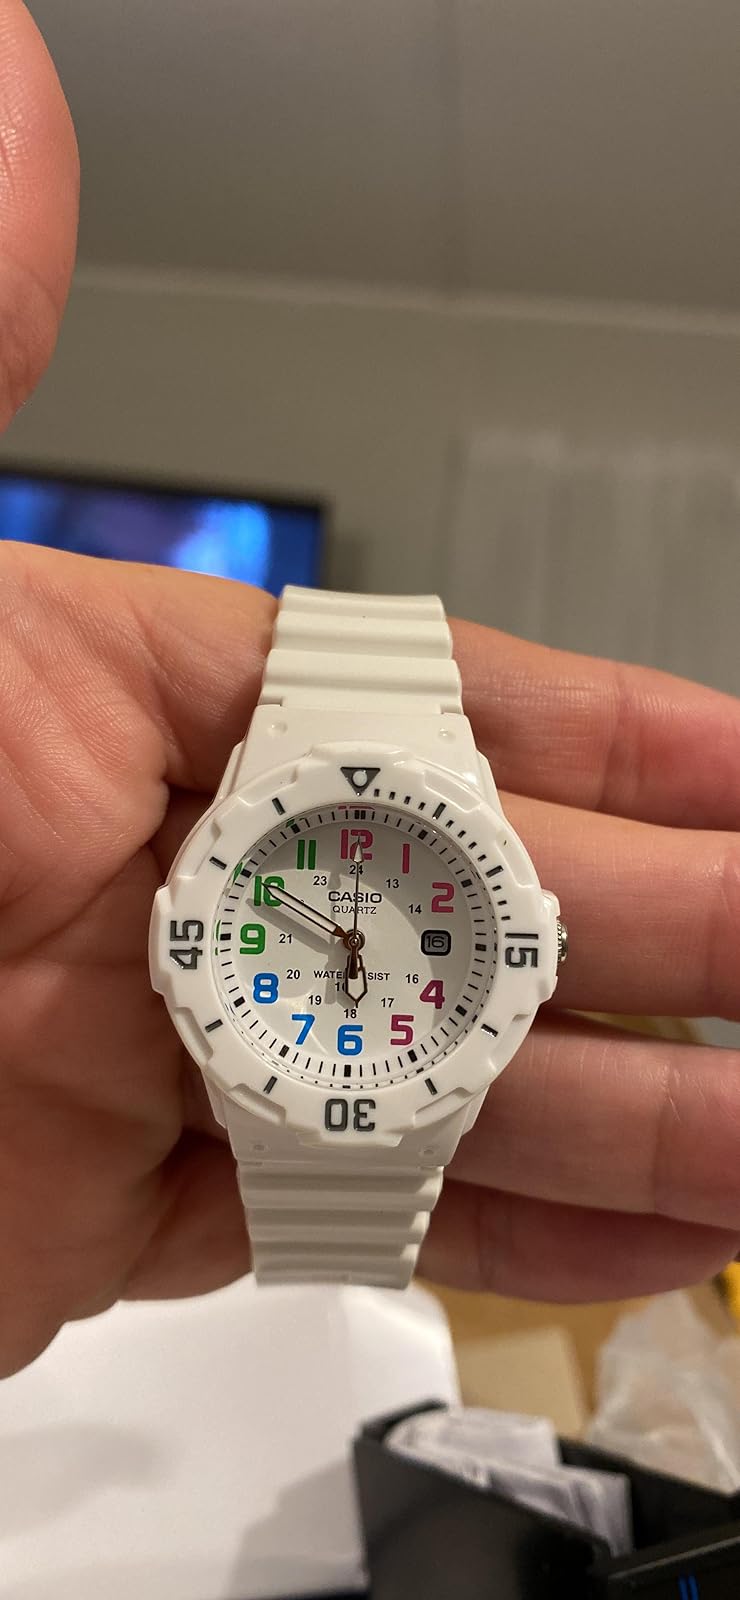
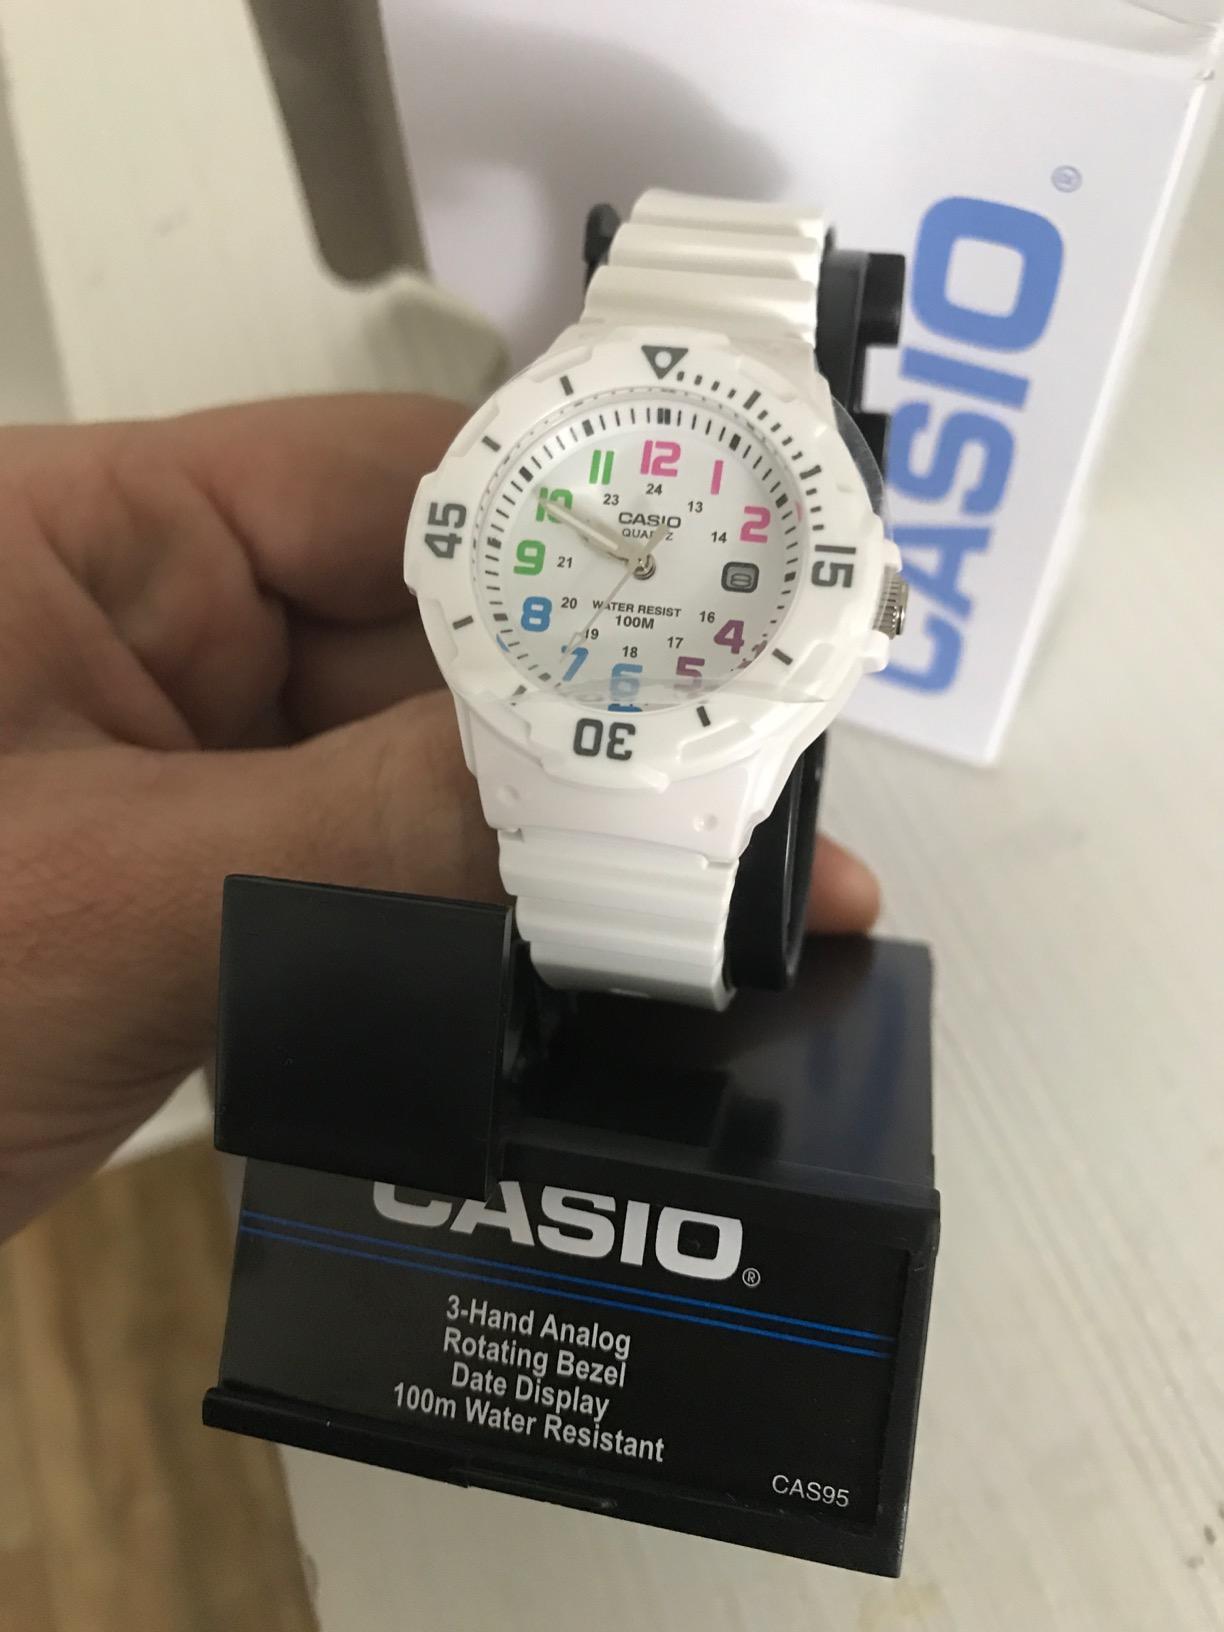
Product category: accessories_watch
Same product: yes